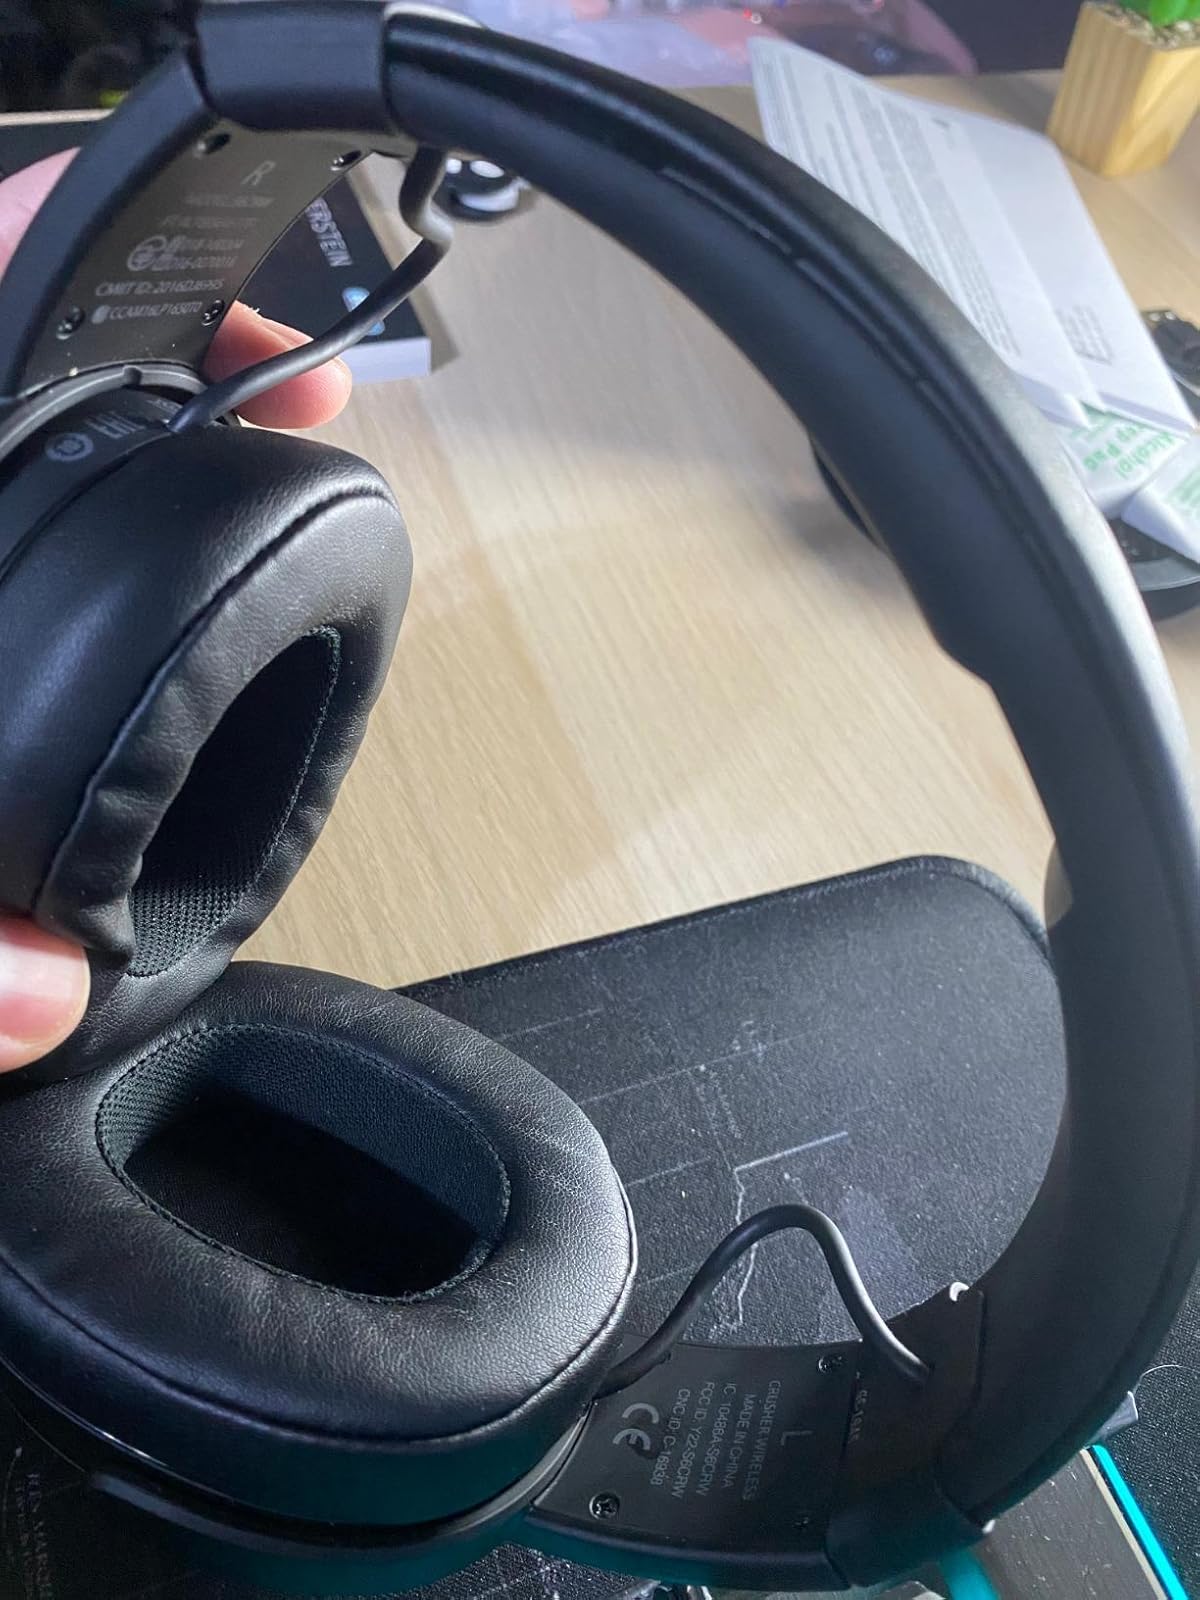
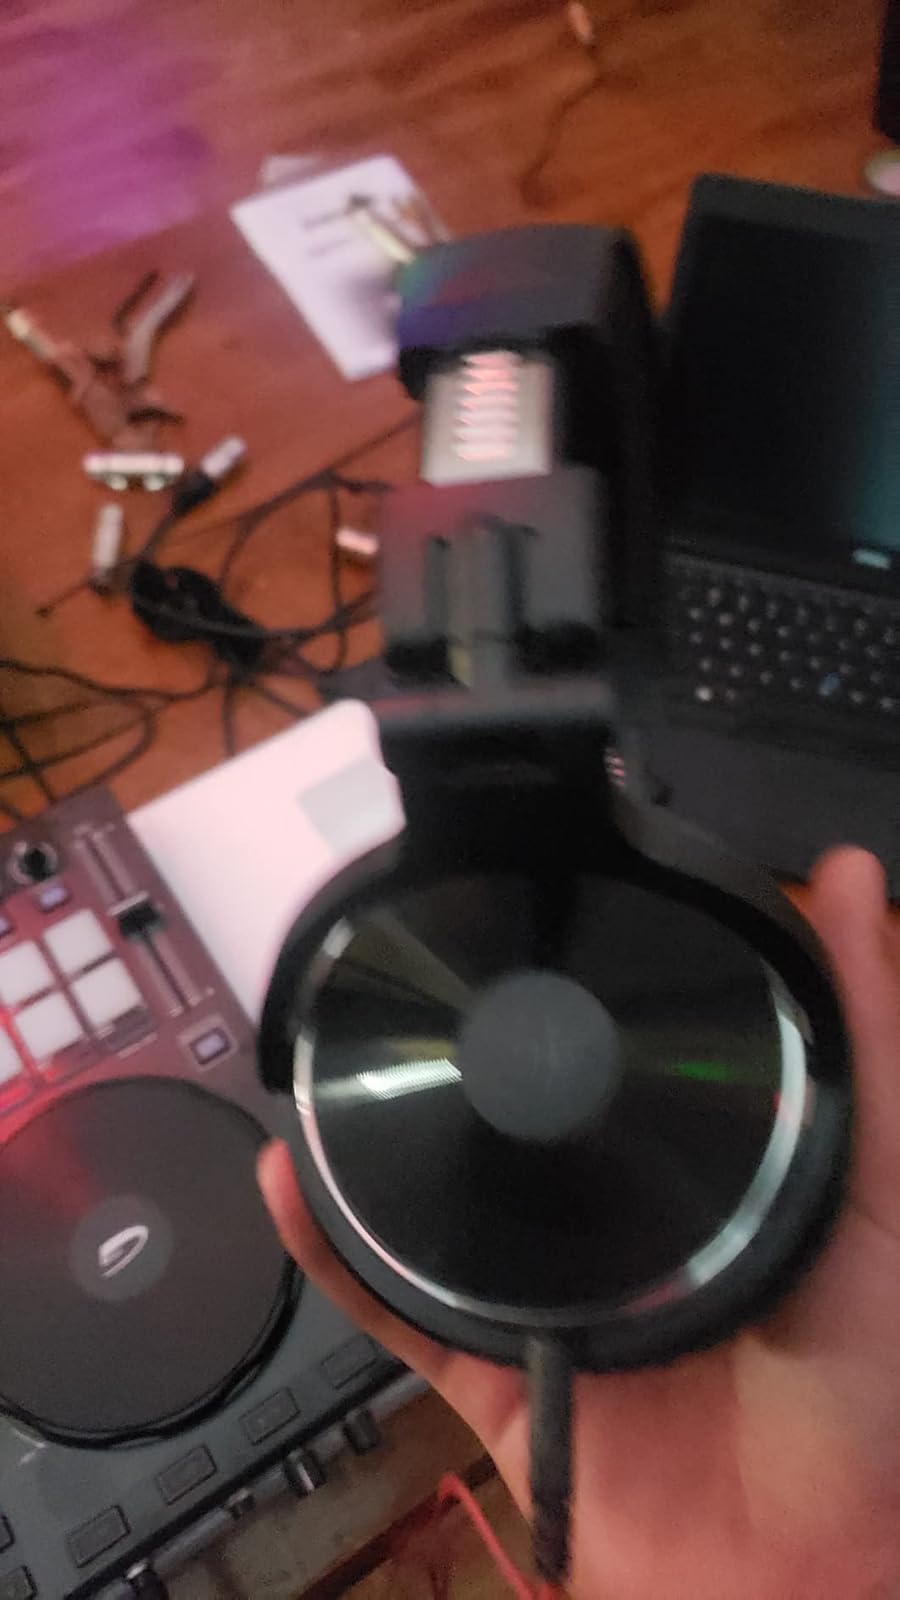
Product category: headphones
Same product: no